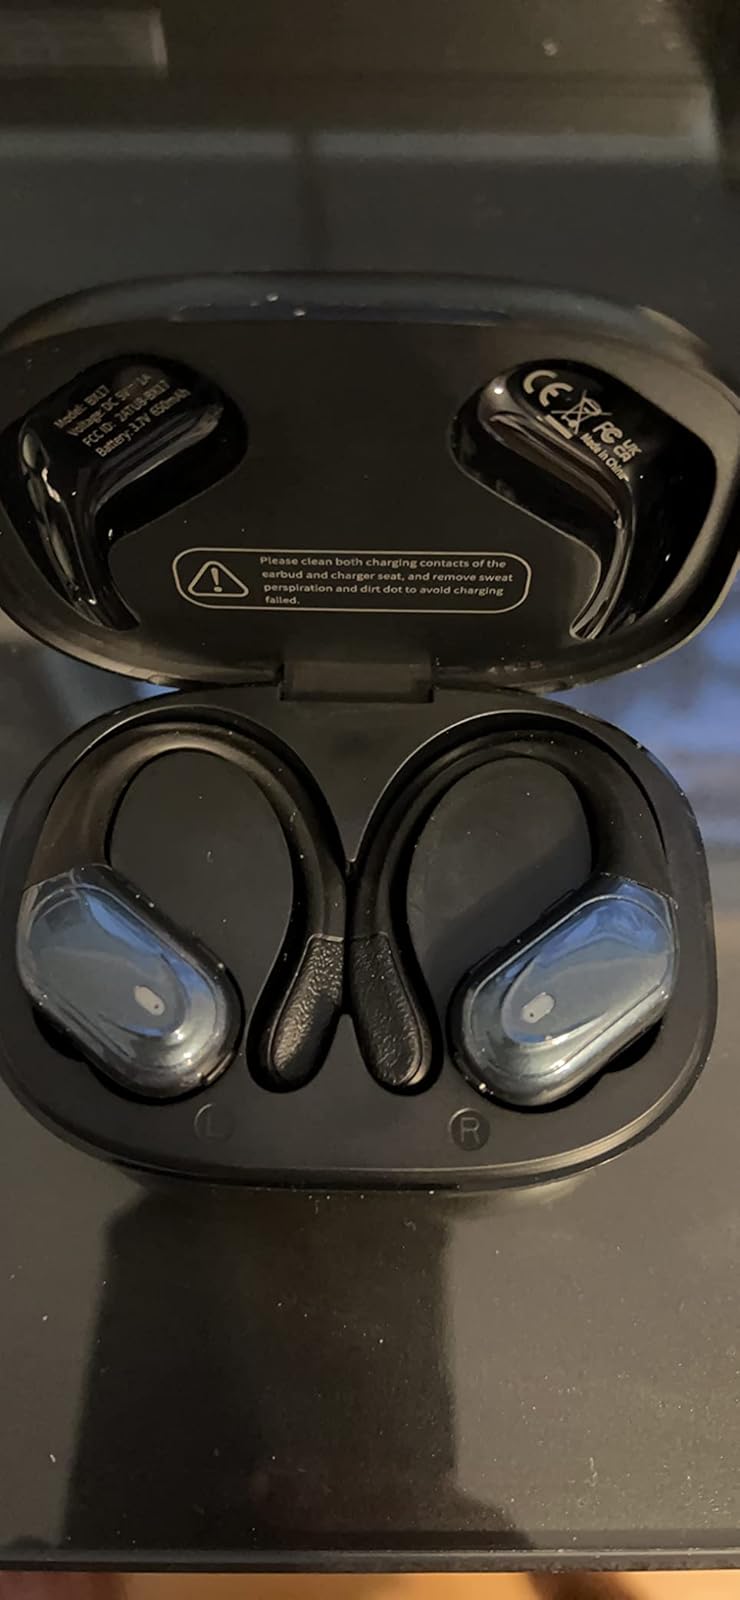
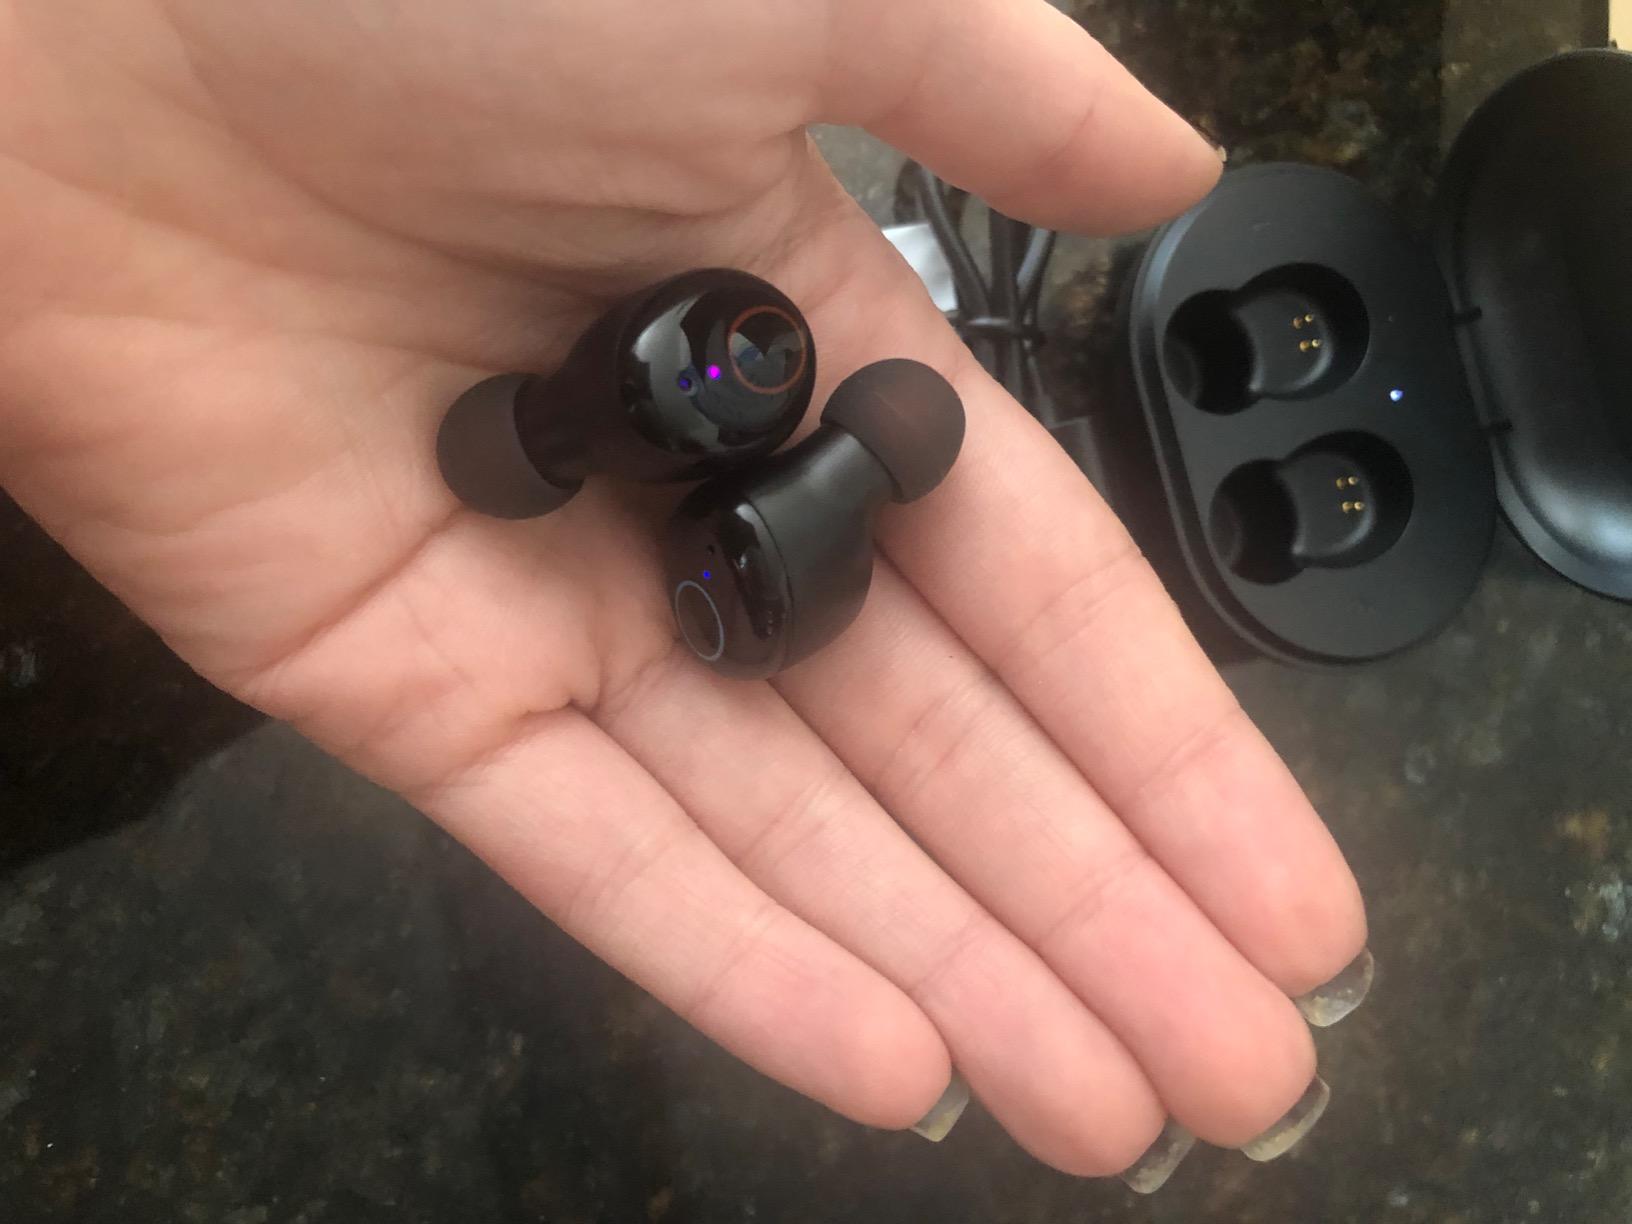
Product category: earbuds
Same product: no